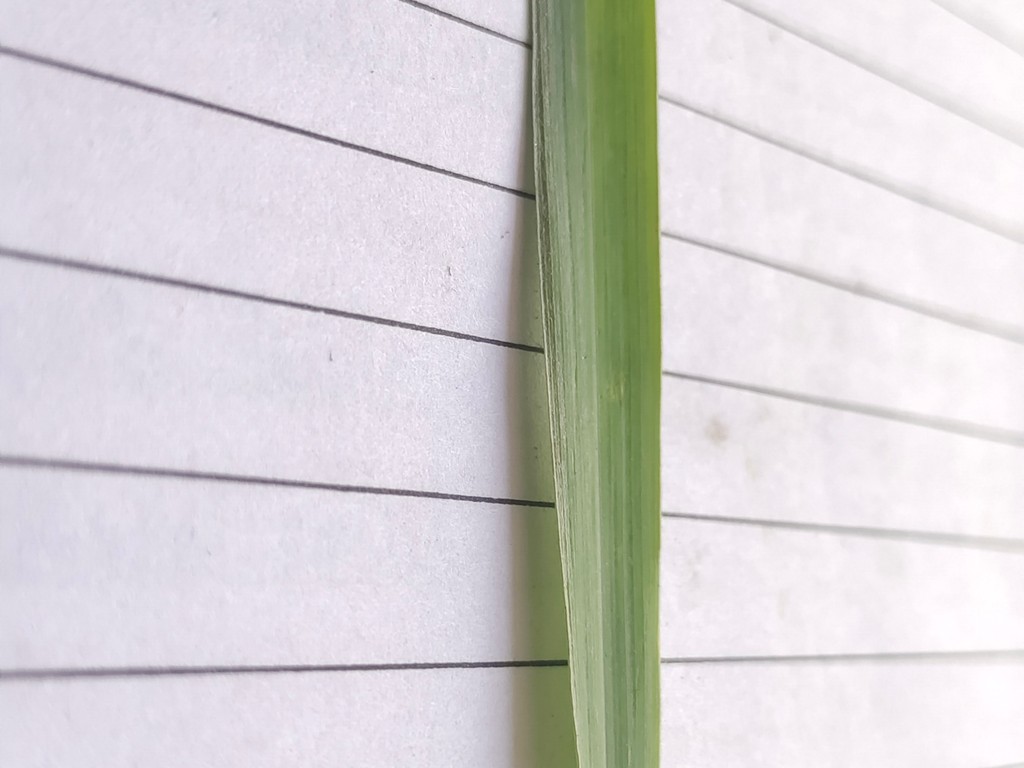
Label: Healthy